William J. Perry

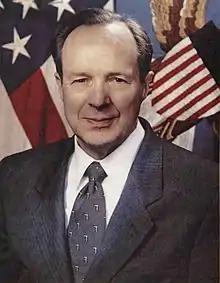
Official portrait, 1994

William James Perry (born October 11, 1927) is an American mathematician, engineer, businessman, and civil servant who was the United States Secretary of Defense from February 3, 1994, to January 23, 1997, under President Bill Clinton. He also served as Deputy Secretary of Defense (1993–1994) and Under Secretary of Defense for Research and Engineering (1977–1981).